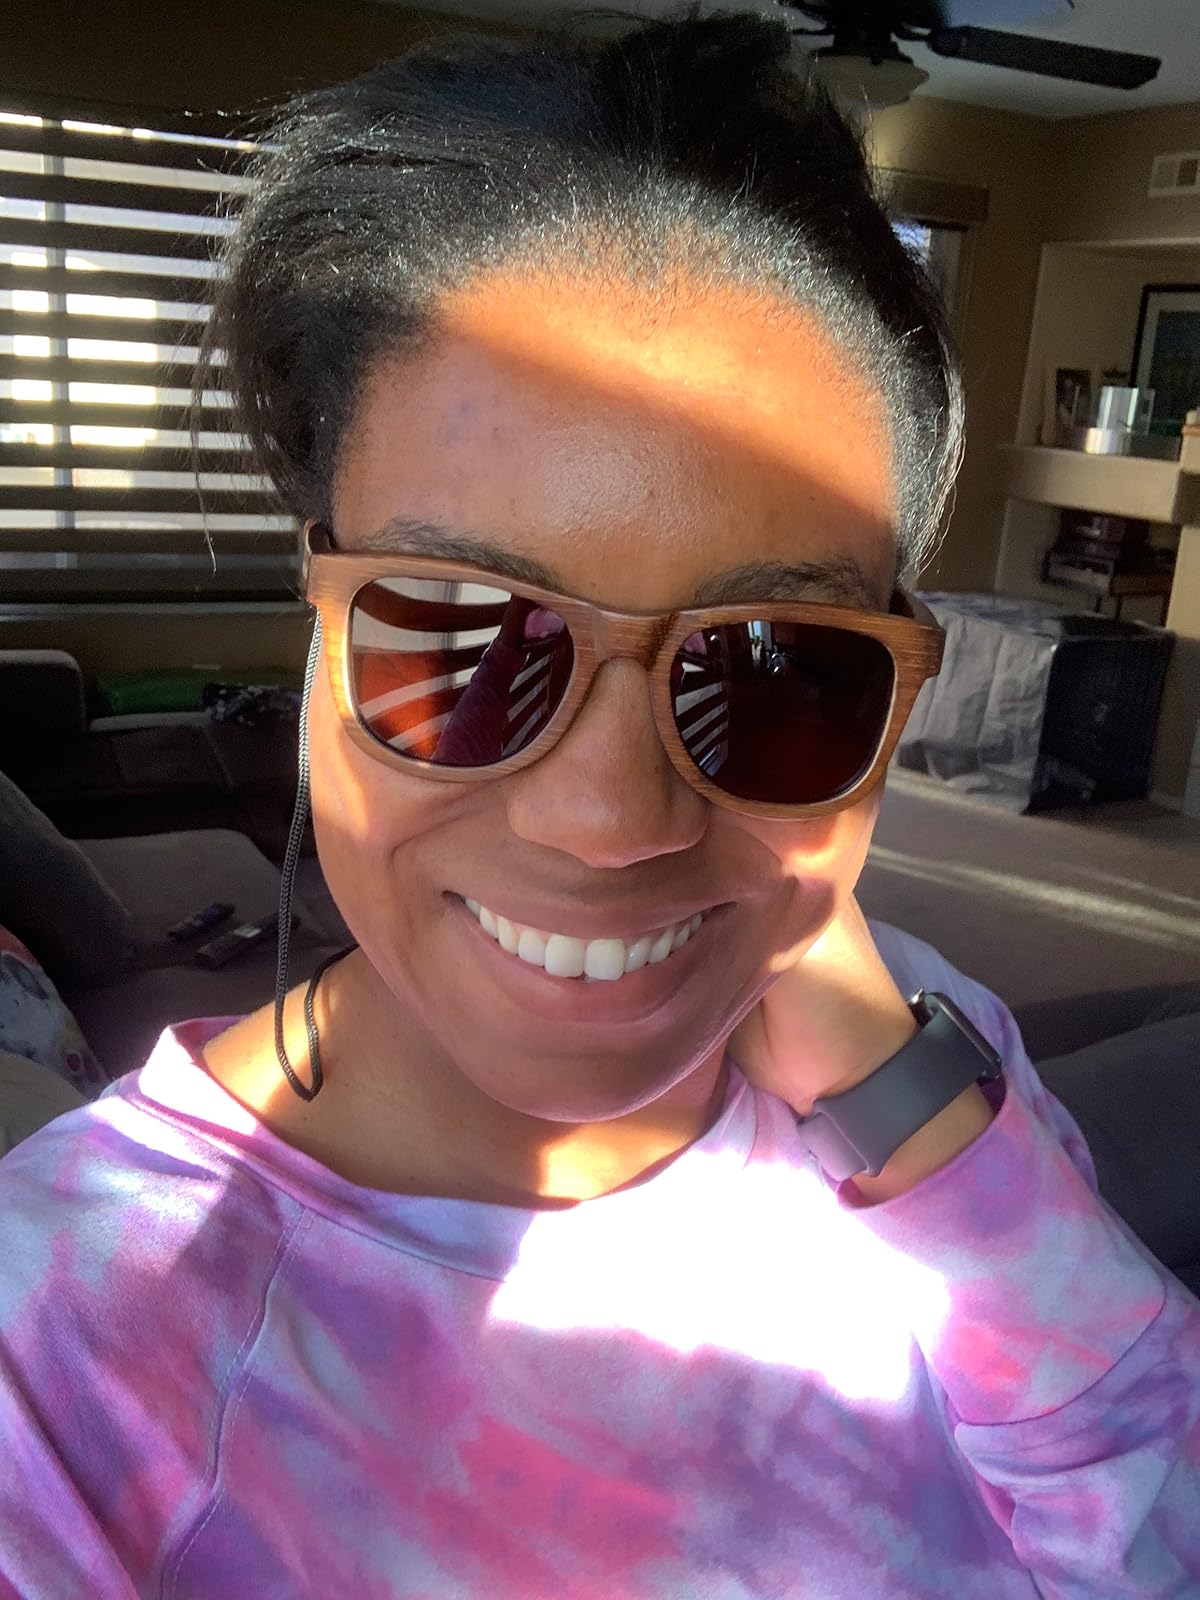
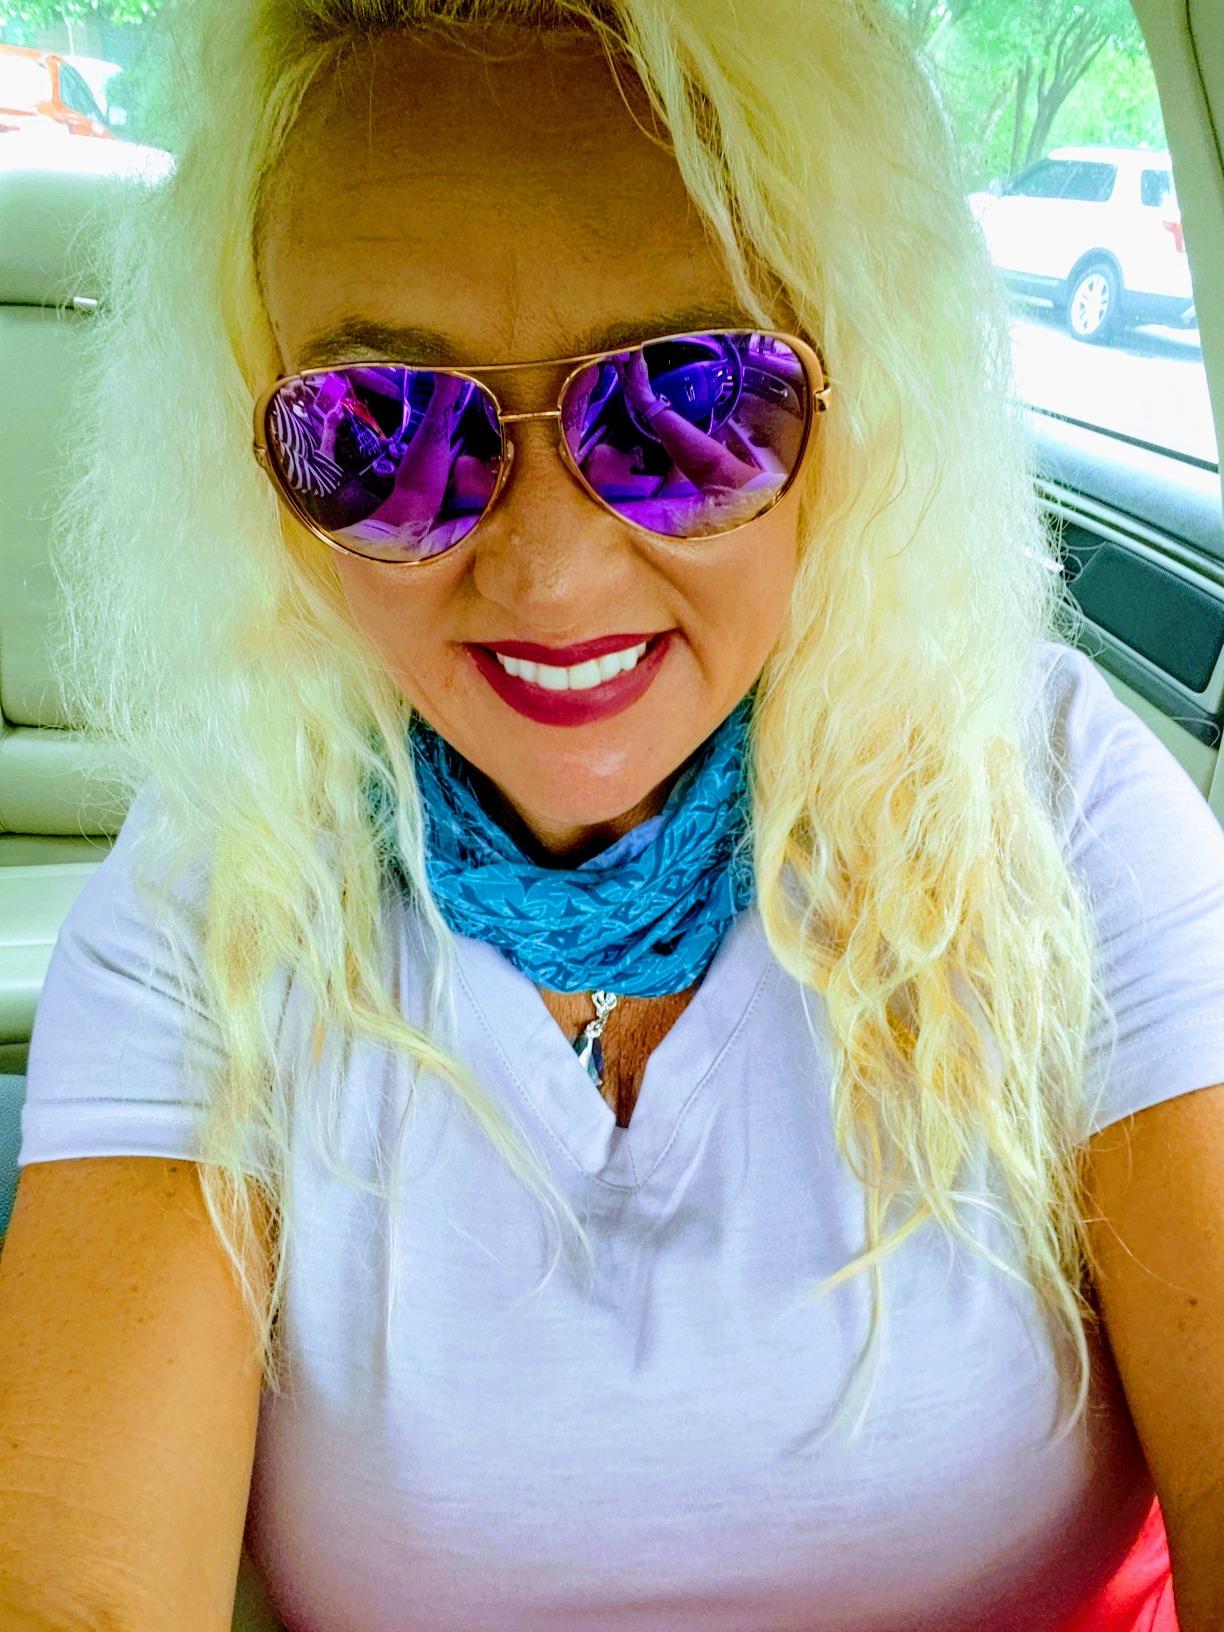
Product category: accessories_sunglasses
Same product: no